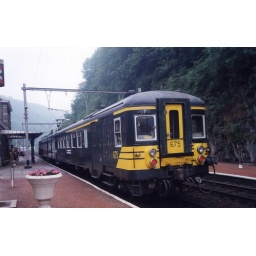
Belgium emu, in old green levery, as local train from Liege to Jemelle at Rivage station.